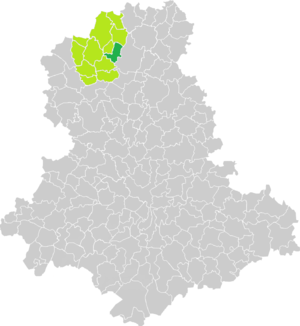
Carte de situation de la commune de Dinsac (en vert foncé) dans le votre Canton (en vert clair) sur une carte des communes de la Haute-Vienne
Dinsac est une commune française située dans le département de la Haute-Vienne, en région Nouvelle-Aquitaine.